Pokiri Raja

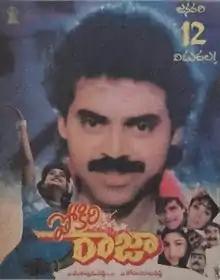
Theatrical release poster

Pokiri Raja is a 1995 Indian Telugu-language action film, produced by A. Venkat Rami Reddy under L V S Productions and directed by A. Kodandarami Reddy. It stars Venkatesh, Roja, Pratibha Sinha, Ali with music by Raj–Koti. Venkatesh played a double role in the film. It was a remake of the Hindi film "Aankhen " which was inspired from Kannada film "Kittu Puttu" which itself was based on Tamil film "Anubavi Raja Anubavi".